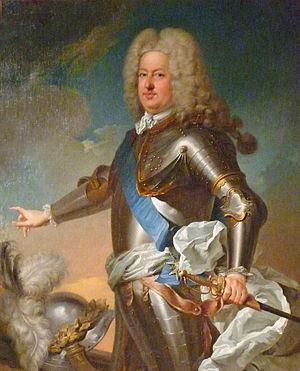
Copie ancienne de la toile réalisée en 1727 pour le roi Louis XV (Château de Versailles).
Le château des ducs de Bar est un ancien château situé à Bar-le-Duc dans le département de la Meuse en région Grand Est. Perché sur un éperon rocheux au bout de la Ville Haute, il dominait la vallée de l'Ornain et la Ville Basse. Démantelé en 1670 par ordre du roi de France Louis XIV, il ne reste aujourd'hui plus que le Neuf-Castel du XVIᵉ siècle et quelques vestiges des fortifications.
Marie-Thérèse d'Estampes de La Ferté-Imbault est une salonnière française né le 20 avril 1715 à Paris, morte le 15 mai 1791 à Paris. Actionnaire de la Manufacture royale de glaces de miroirs par héritage paternel, elle usa de ses fréquentations de la cour de Louis XV – elle fut notamment proche de Marie-Louise de Rohan, gouvernante des enfants royaux, et de deux ministres, le comte de Maurepas et le cardinal de Bernis – pour obtenir le renouvellement des privilèges de la manufacture dans la seconde moitié du XVIIIe siècle.